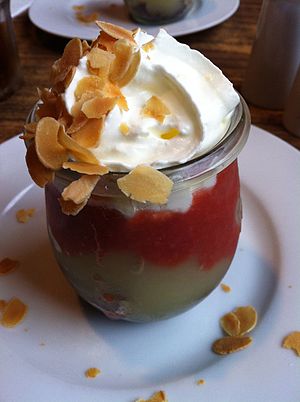
Bondepige med slør
Bondepige med slør
Bondepige med slør er en dansk dessert bestående af revet rugbrød, der er ristet i smør og sukker og herefter fordelt lagvis med syltetøj eller æblemos. Bondepige anrettes i glas eller skål og dækkes med flødeskum, pyntet med enten revet chokolade, mandler eller jordbær.